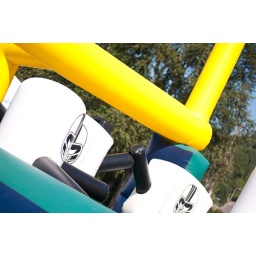
This is another view over the wall of the Red Zone challenge my son iterated through.